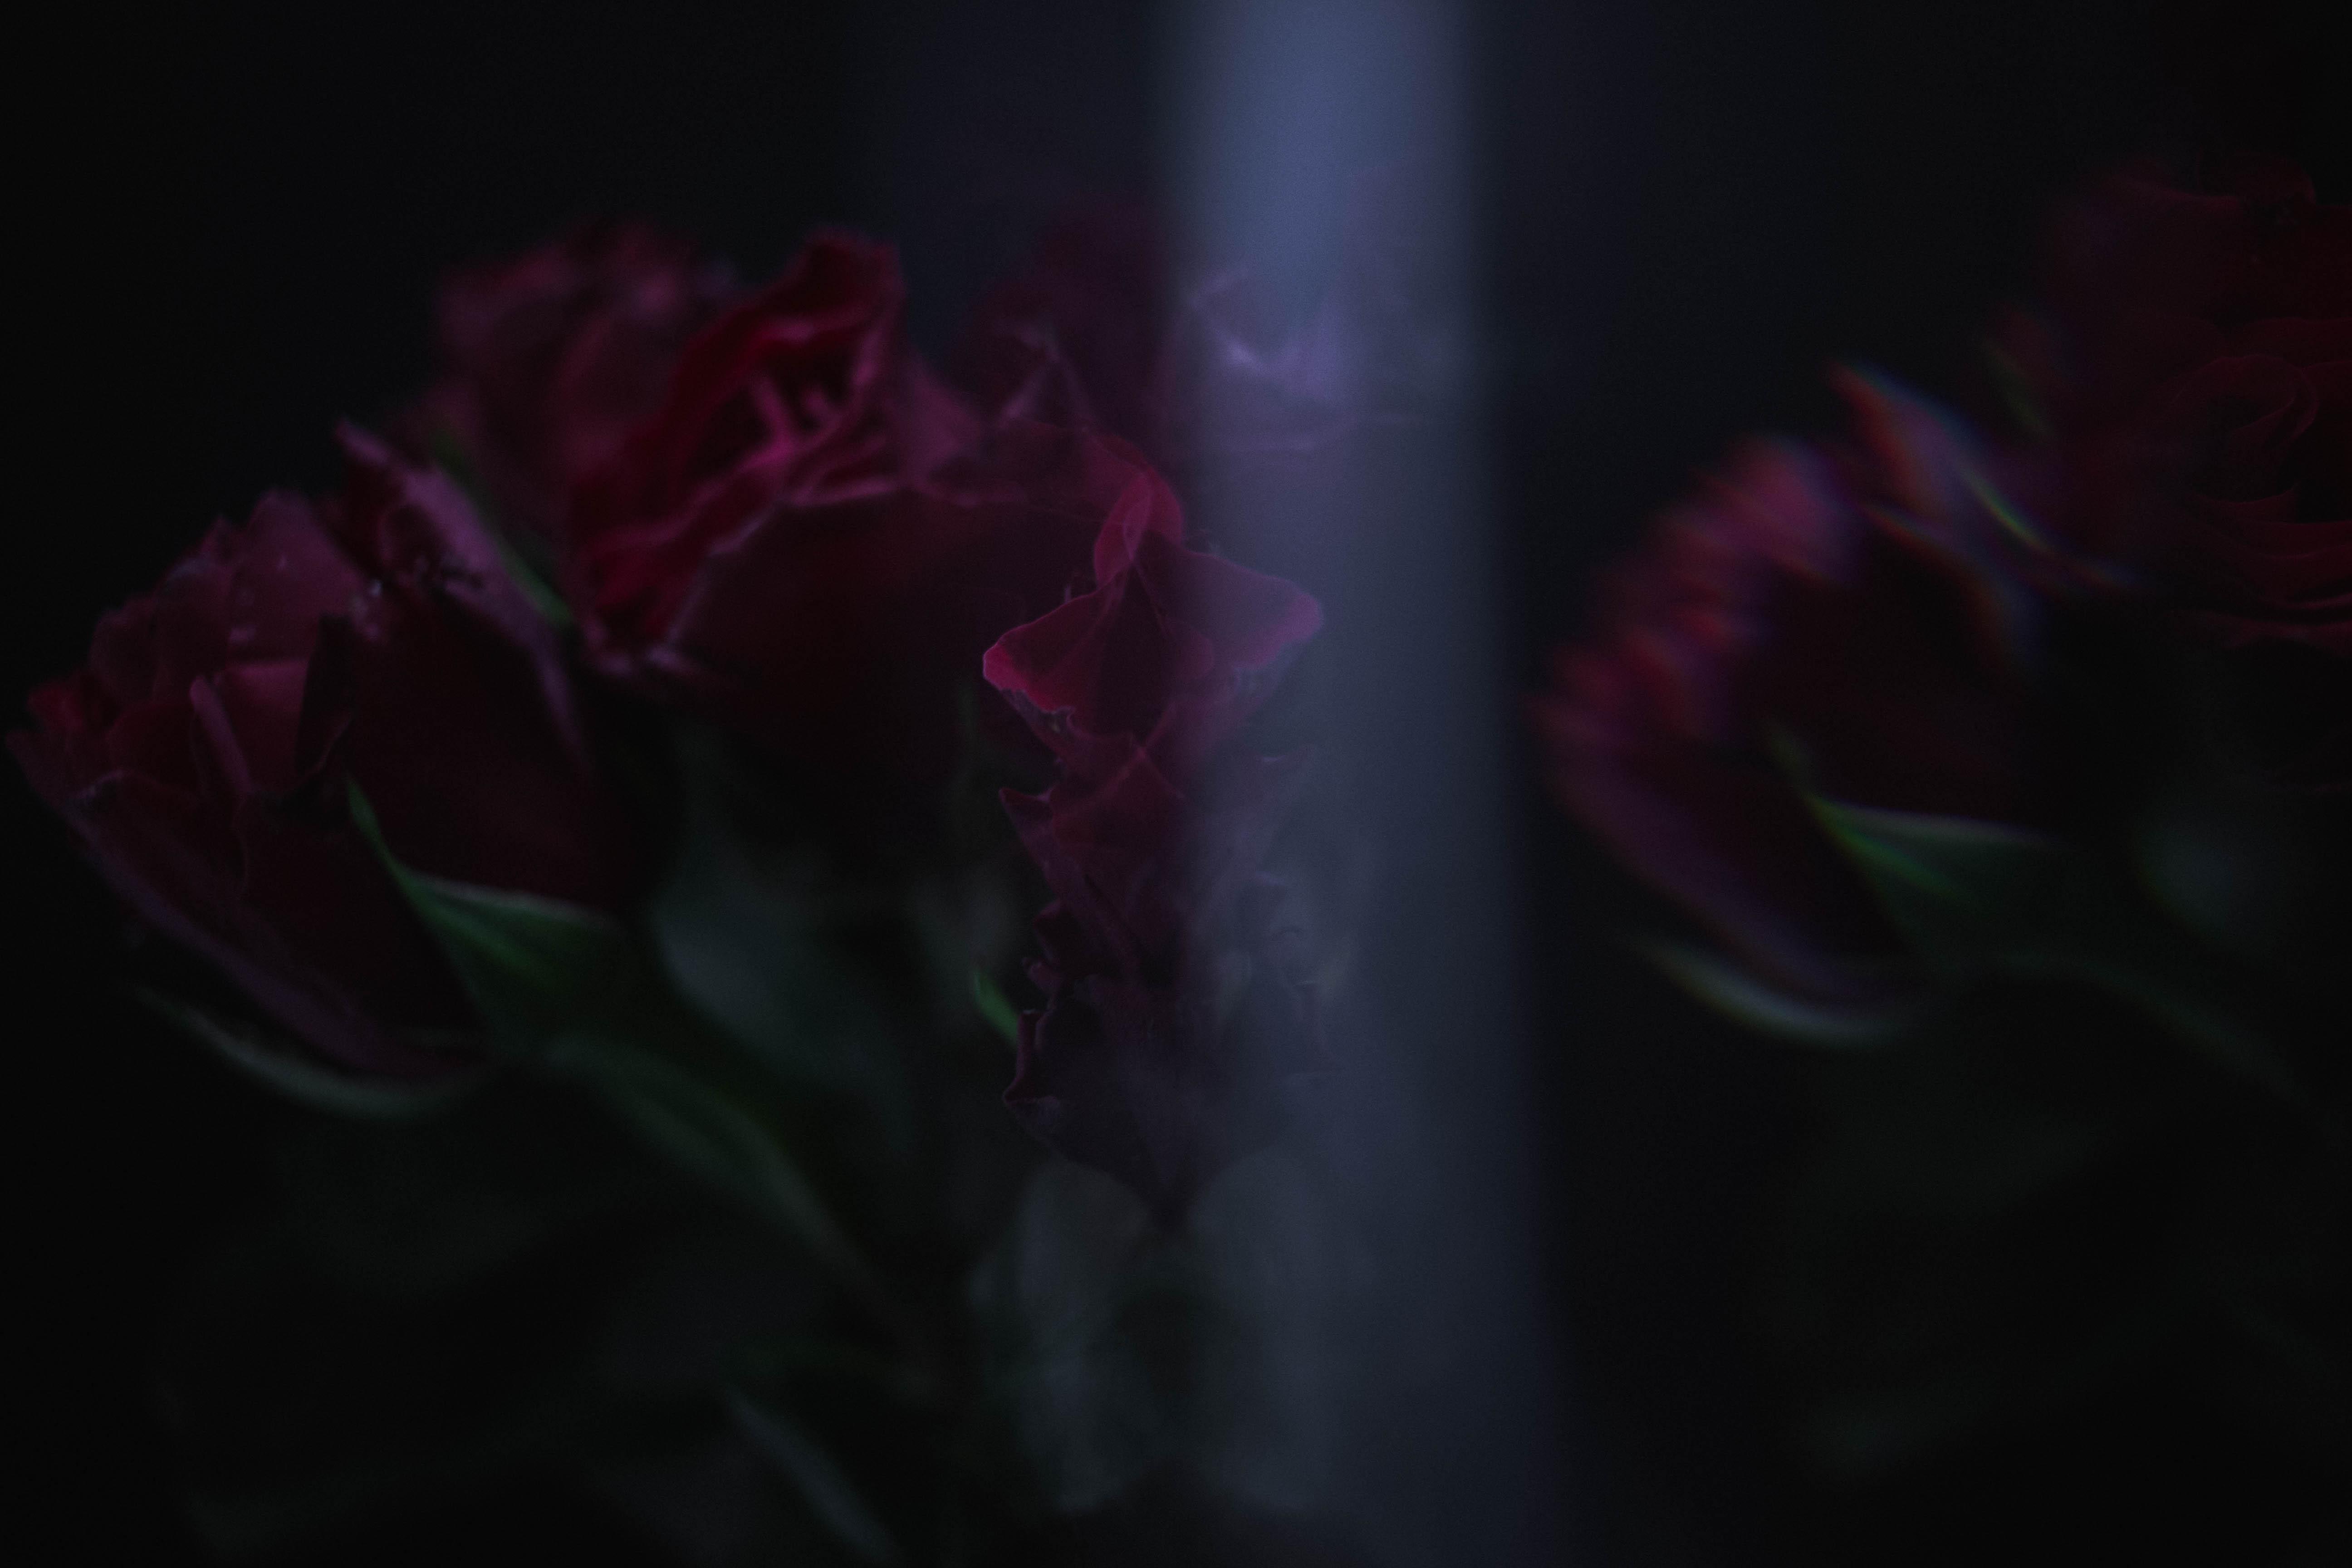
flowers, roses, dark flowers, flower, purple, petal, plant, violet, rose, Hybrid tea rose, herbaceous plant, terrestrial plant, magenta, annual plant, Pedicel, electric blue, rose order, floribunda, flowering plant, darkness, garden roses, event, rose family, macro photography, carmine, rosa centifolia, blossom, bud, wildflower, still life photography, plant stem, floristry, lily family, peony, four o clock family, shrub